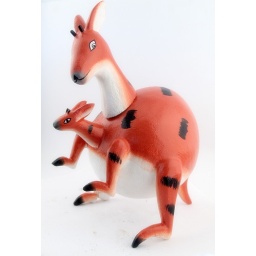
A kangaroo money box being sold in the new Nakedbuddha.com.au store I'm currently building